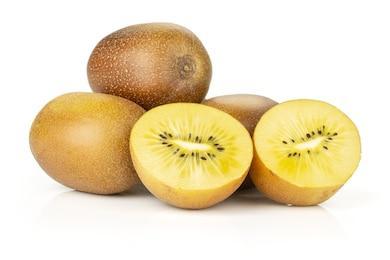
Label: Kiwi